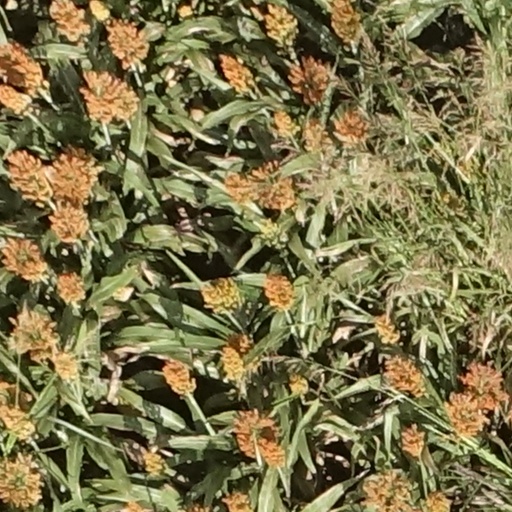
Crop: sorghum